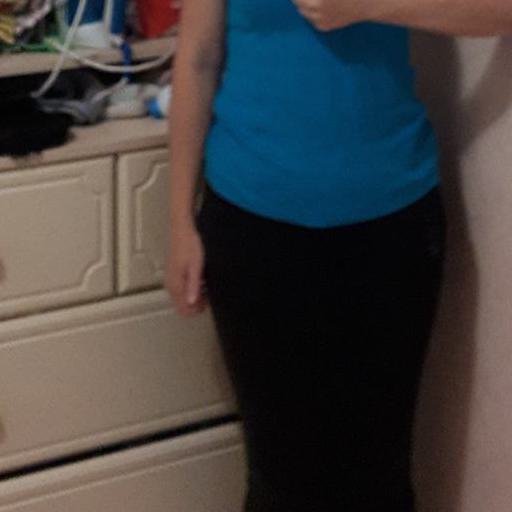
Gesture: no_gesture